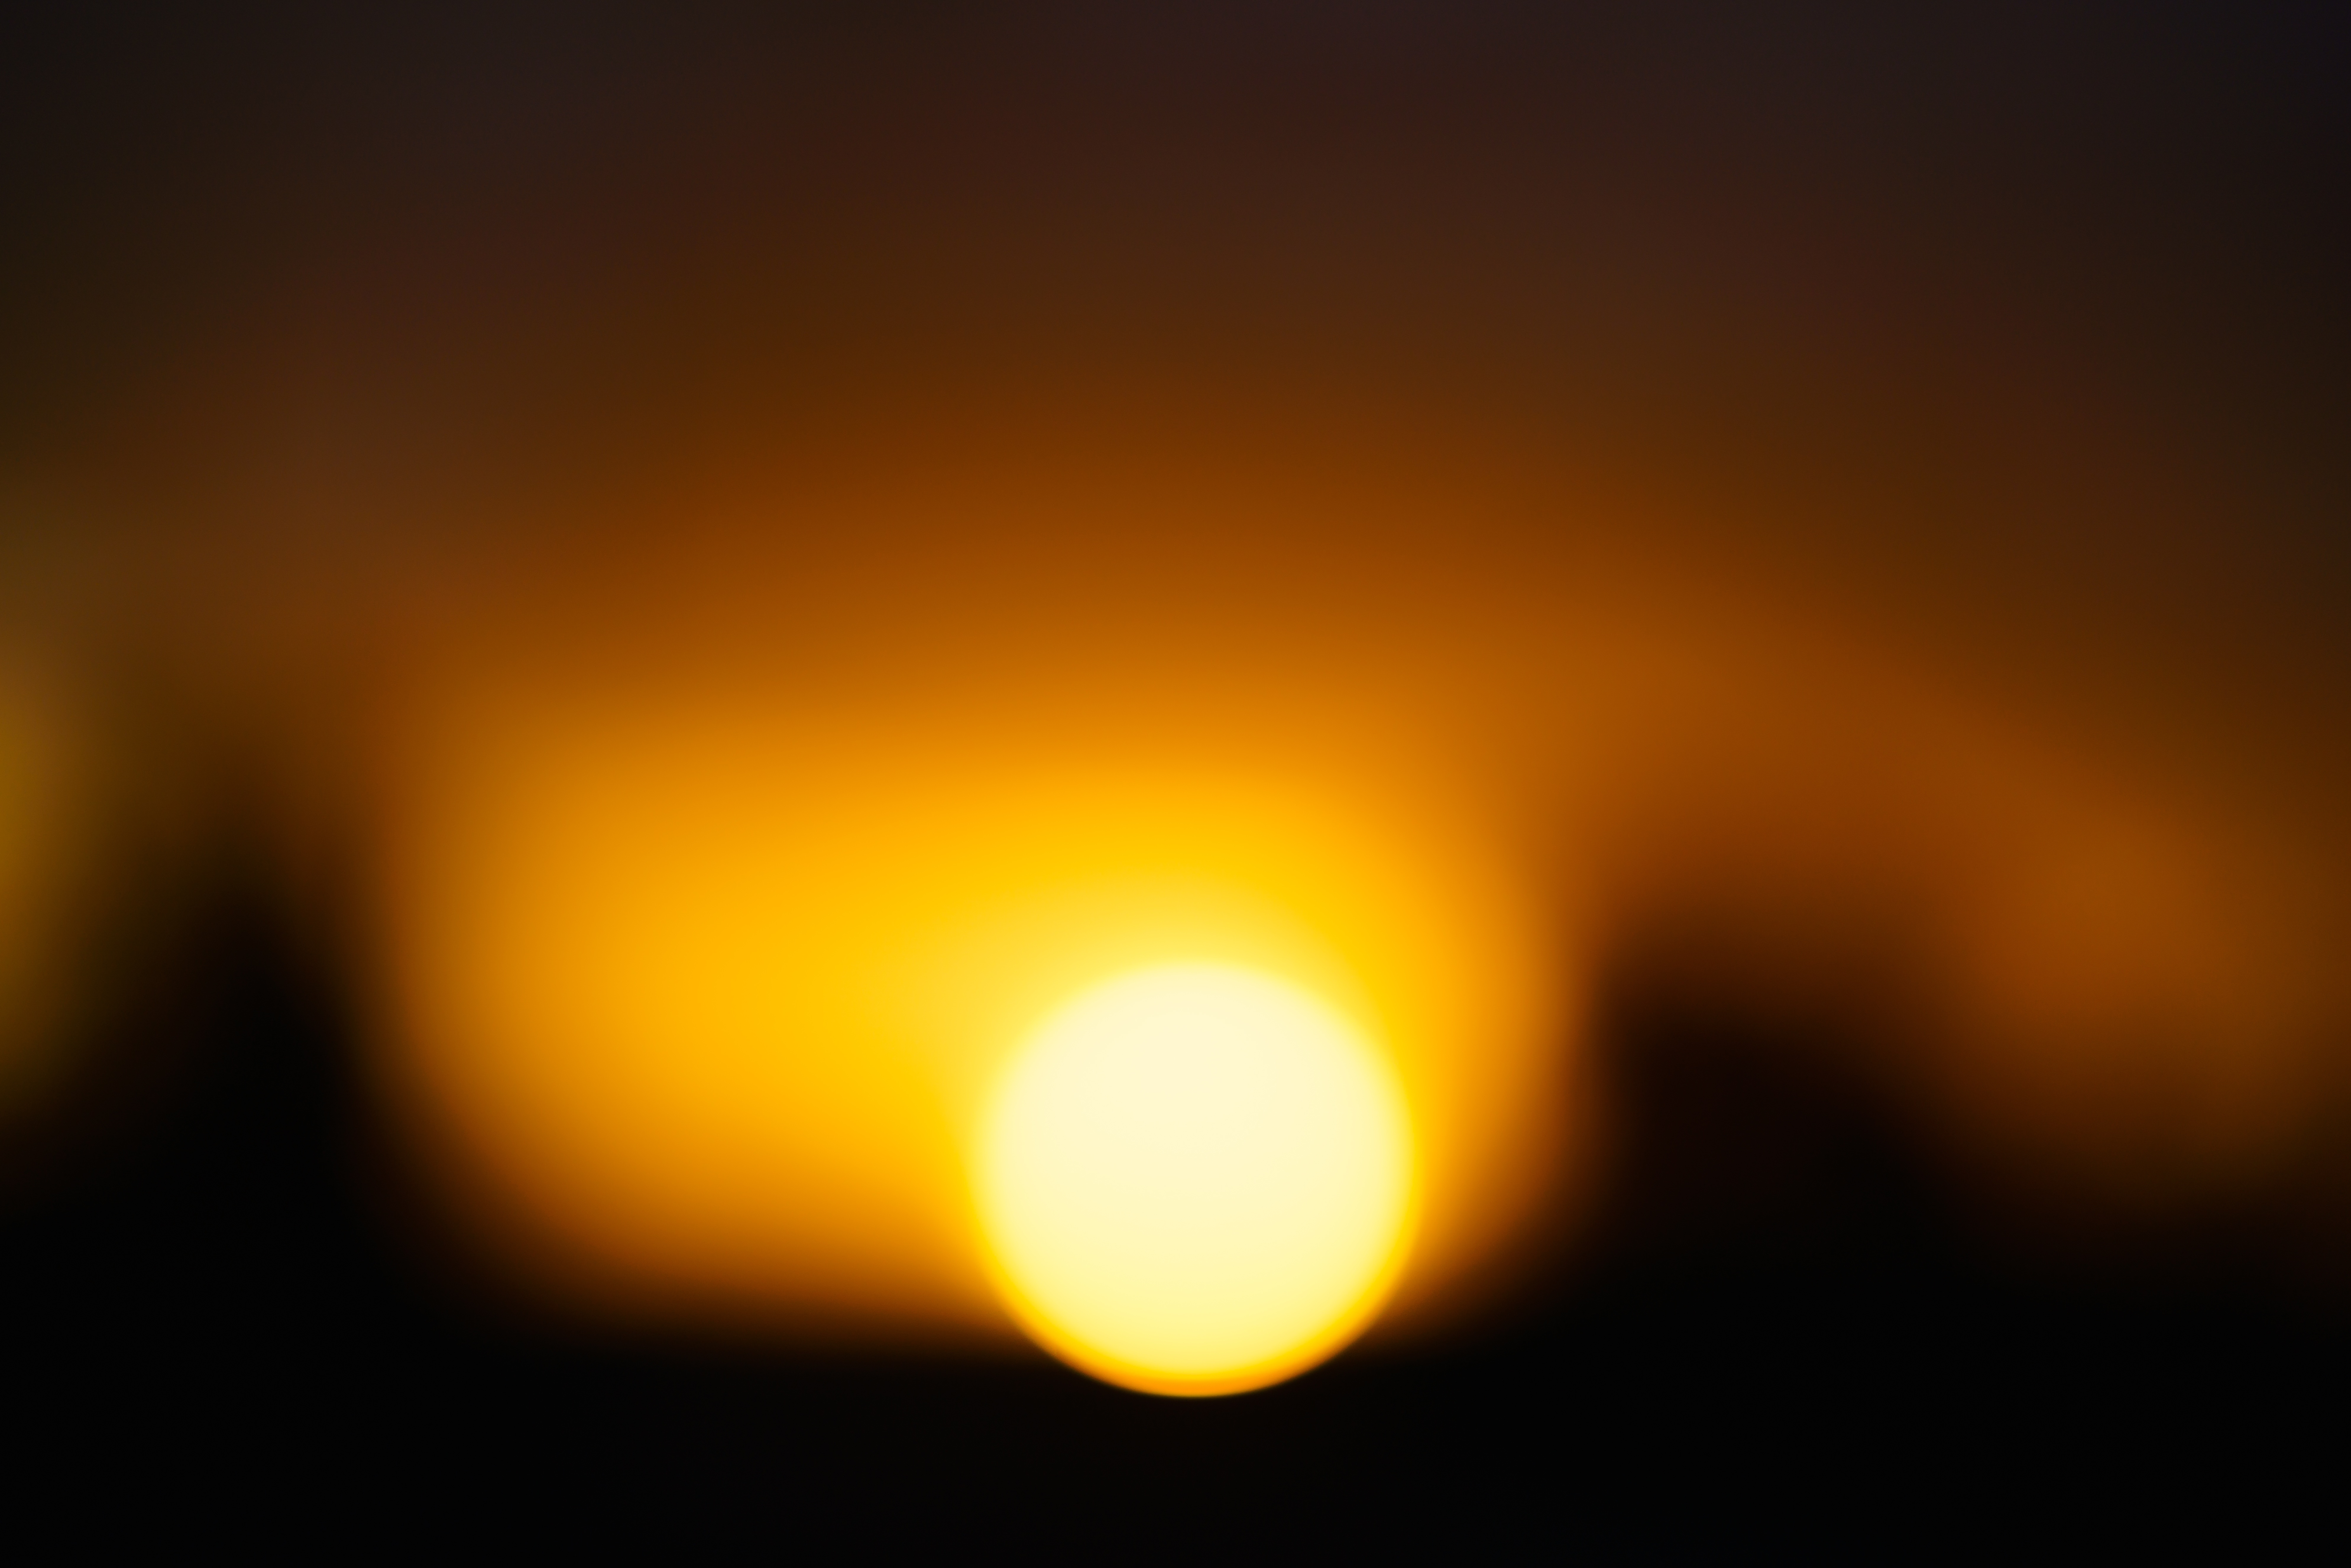
light, sun, sunrise, sunset, sunlight, atmosphere, darkness, yellow, circle, lens flare, computer wallpaper